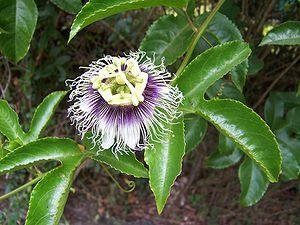
La grenadille, fruit de la passion ou fruit de pourpre, est une plante grimpante de la famille des Passifloraceae, originaire du Paraguay, Brésil et du nord-est de l'Argentine. Elle tire son nom des divers éléments de sa fleur allusifs aux instruments de la Passion du Christ et est cultivée pour ses fruits à pulpe comestible nommés fruits de la passion ou maracudja. En Nouvelle-Calédonie, ils sont appelés pomme-lianes ; Amérique hispanique, granadilla ; au Venezuela, parchita ; à Haïti, grenadia ; au Brésil, maracujá. Comme pour la vigne, la culture se fait sur des échalas et des fils de fer, dans les régions chaudes. Il existe une centaine de variétés, dont la Common Purple, cultivée à Hawaï, la Black Knight, la Edgehill, cultivar aux fruits pourpres semblable à Black Knight mais encore plus vigoureux et très planté en Californie, la Kahuna, la Perfecta ou la Brazilian Golden.